Floyd County, Indiana

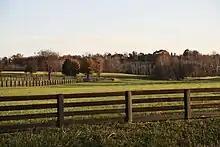
A pasture scene in Greenville, off Georgetown-Greenville Road.

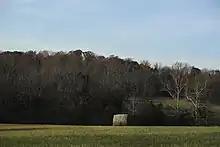
The rolling land of Georgetown features farmland, fields and woods that are dotted with homes and a few subdivisions.

The Knobs Unit, which includes Floyd County, contains some of the hilliest country in Indiana. As a result, the area supports trees that prefer very dry sites and ridgetops, as well as those that prefer very wet sites, ravines, or “bottomland.” Tree types unique to the unit include blackjack oak and swamp tupelo. Part of the unit stands on sandstone bedrock; other areas developed over limestone. This difference accommodates a variety of trees and their associated flowering plants and shrubs. Trees found in Floyd County include the Sycamore, Flowering Dogwood, Virginia Pine, Easter Redcedar, American Beech, Sugar Maple, American Elm and Chestnut Oak. The lowest point in the county is the shore of the Ohio River near New Albany at an elevation of .